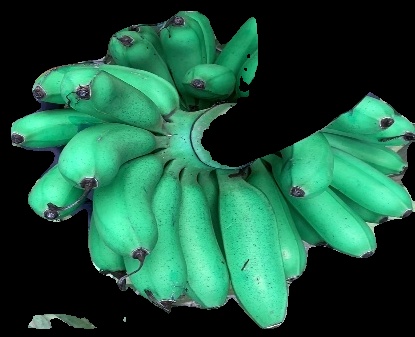
Variety: rasbale
Grade: grade1